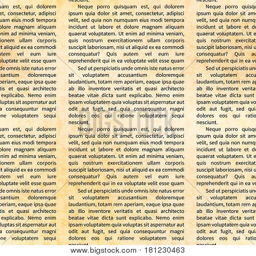
a lot of latin text on old textured paper abstract seamless pattern